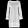
Label: Dress